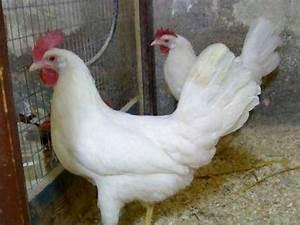
chicken